Strathglass Park District

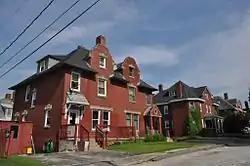

The Strathglass Park District, located in Rumford, Maine, encompasses what was once one of the nation's finest early 20th-century mill worker housing complexes. Funded by Hugh J. Chisholm, owner of Rumford's paper mill, and designed by Cass Gilbert, the district originally encompassed a collection of 51 high quality brick duplexes, of 5 similar yet varied syles, which were built in 1901-2 on a series of tree-lined streets, with a small park at the center. As of the district's listing on the National Register of Historic Places in 1974, only one of the Gilbert-designed houses had been completely destroyed and one other suffered fire damage and was converted into a single story building by removing the original roof and upper story. The Rumford Falls Realty Company which had owned and managed the rentals divested itself of the buildings in 1948, with most duplexes being sold to the occupant of longest residency of the two. Soon after and continuing, each half of the duplex was sold off to different owners, ultimately contributing to a lack of collaborative maintenance and eventually creating a look of run-down chaos in the once beautiful housing development.